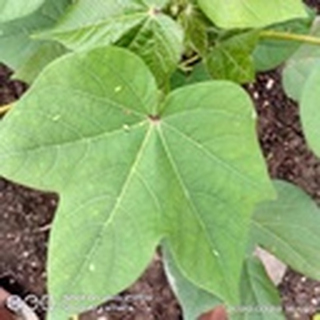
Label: healthy_cotton